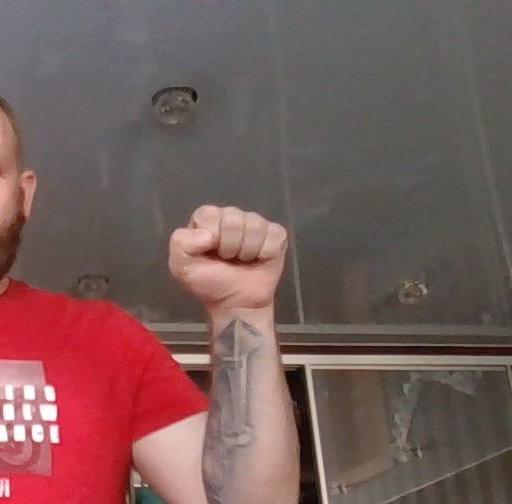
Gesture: fist